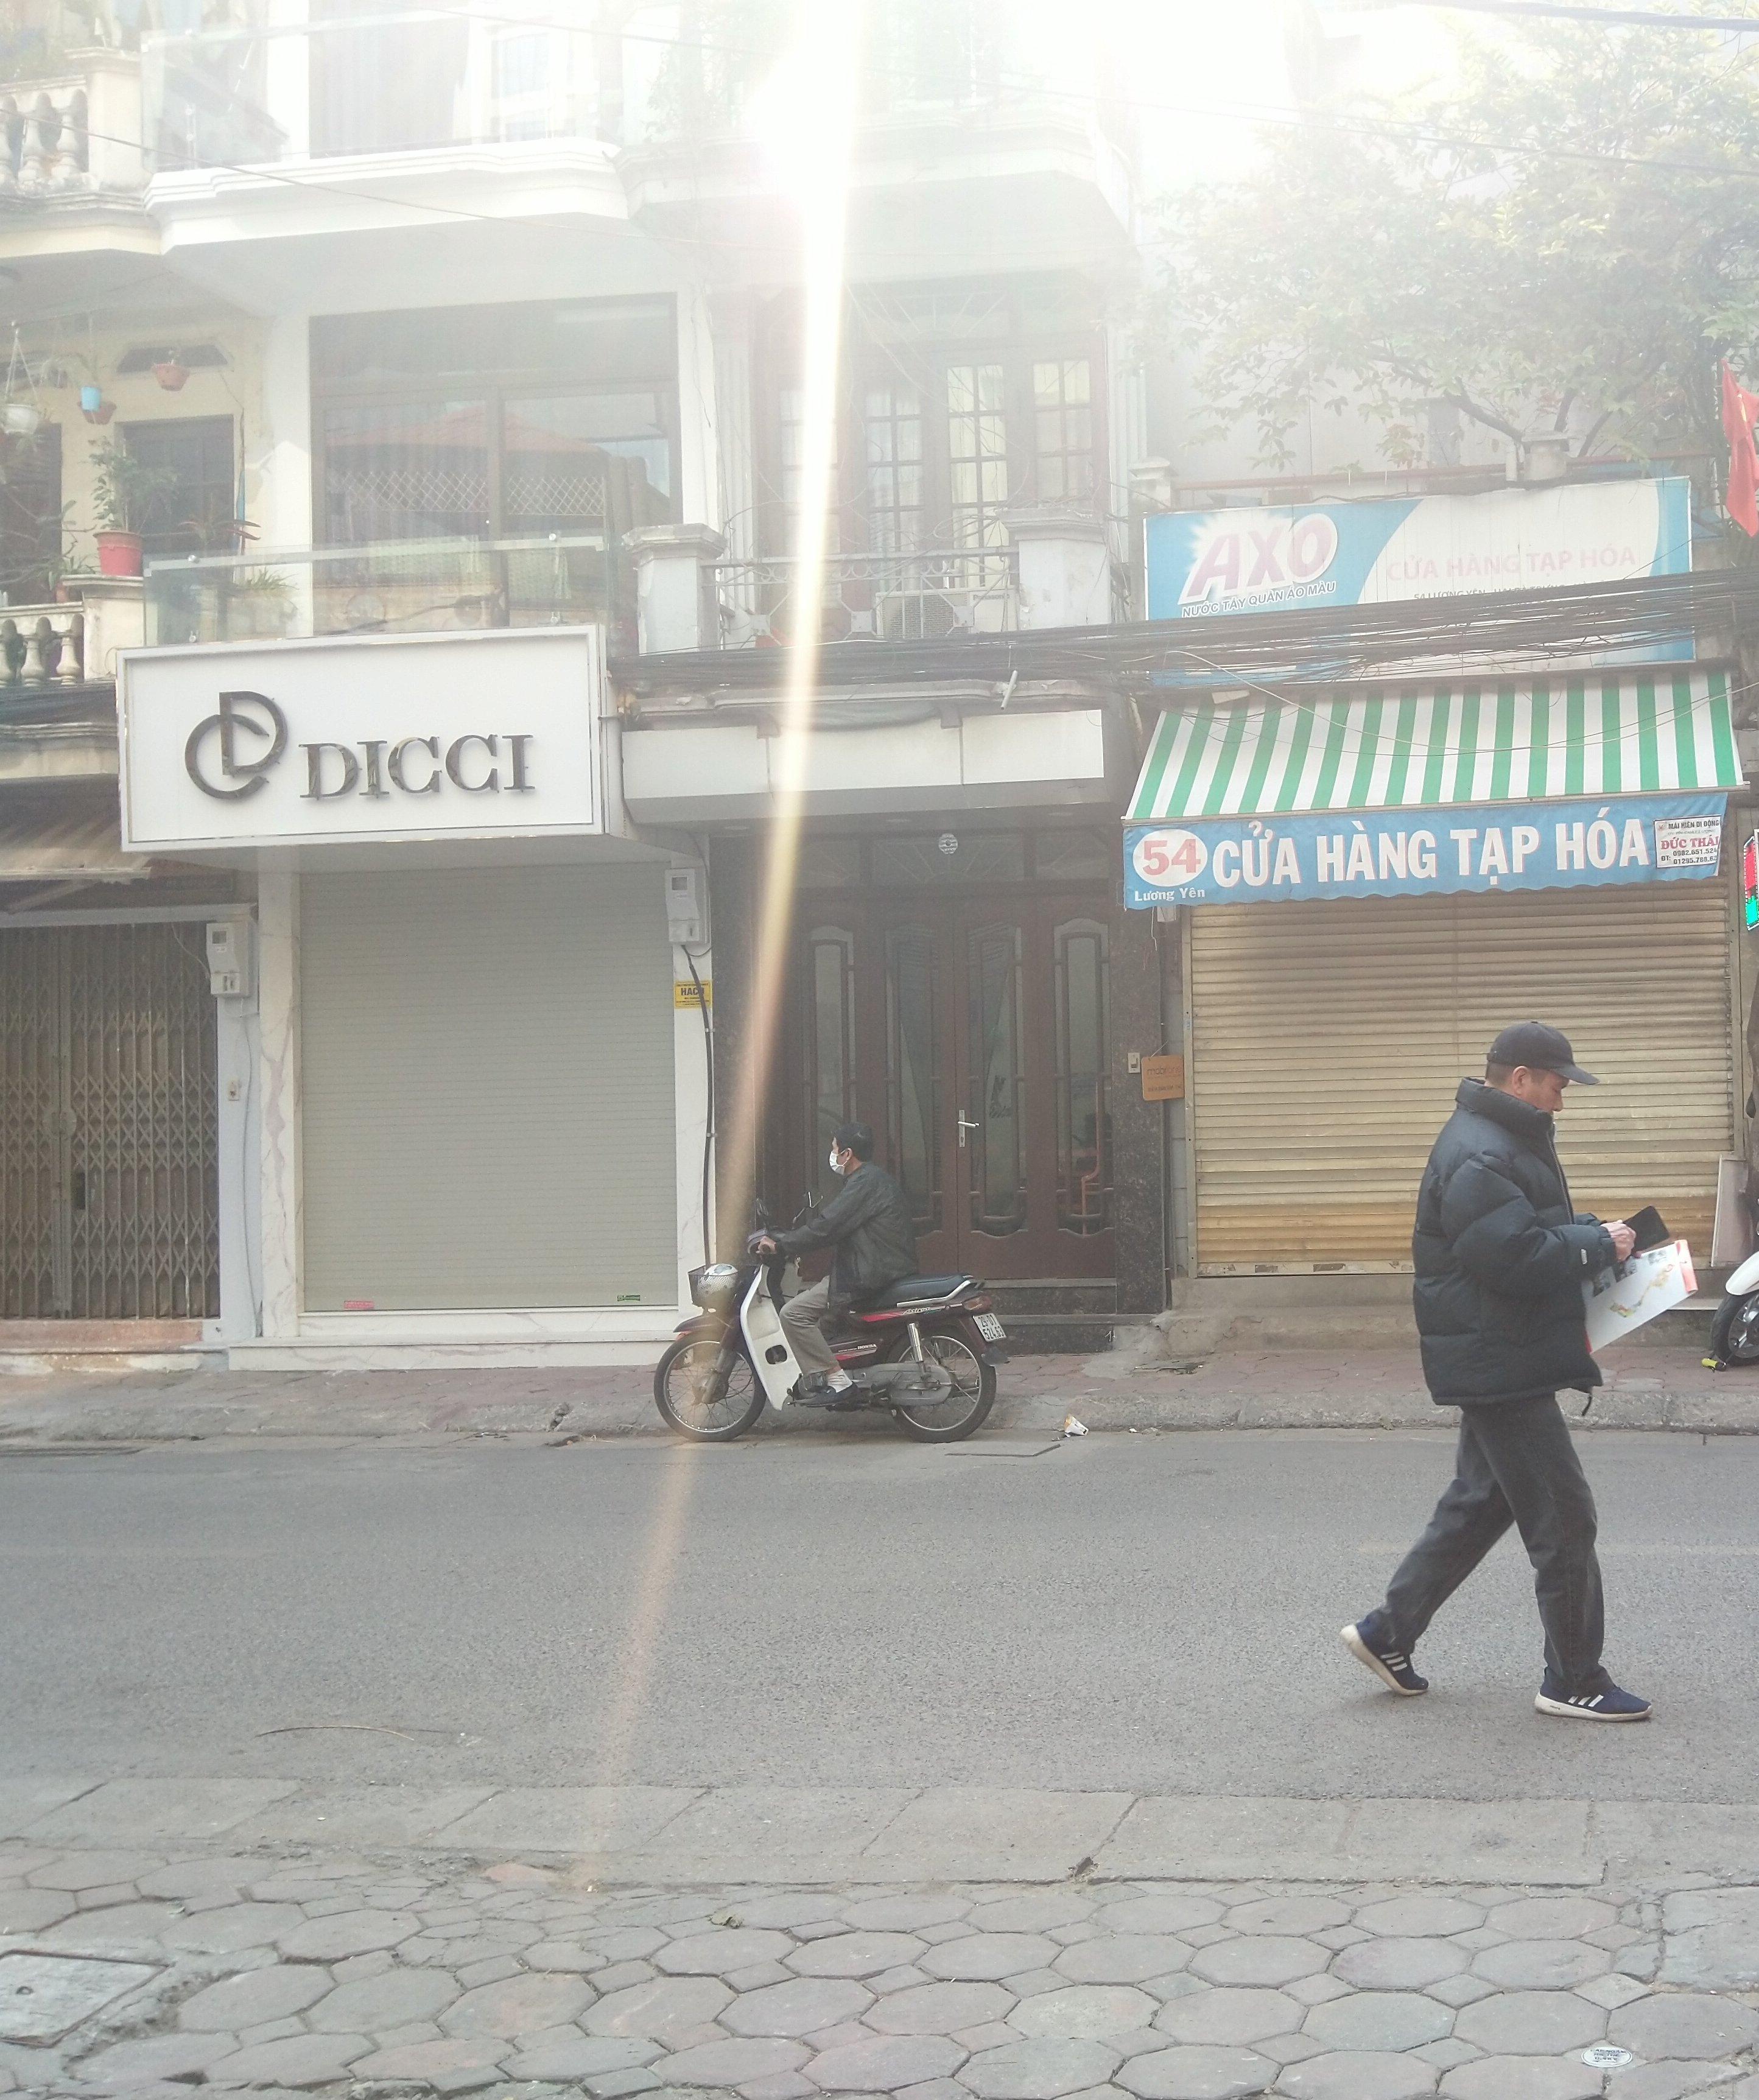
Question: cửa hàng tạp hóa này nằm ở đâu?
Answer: cửa hàng tạp hóa này nằm ở 54 lương yên